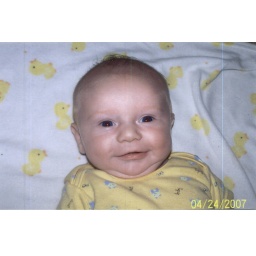
beautiful boy in yellow